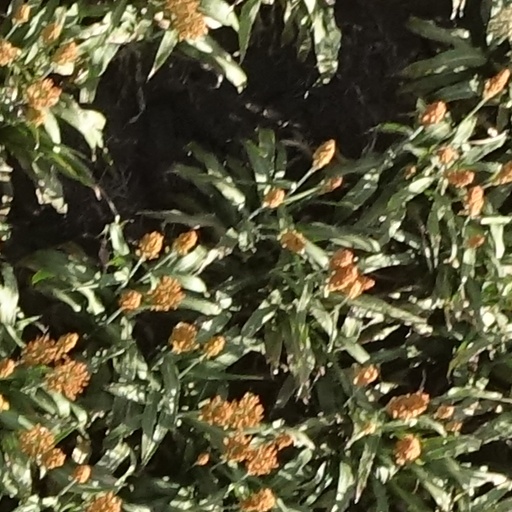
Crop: sorghum